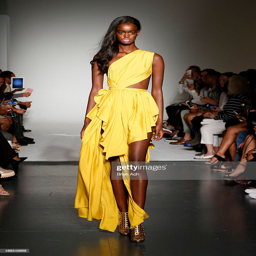
a model walks the runway during the show during fashion week .